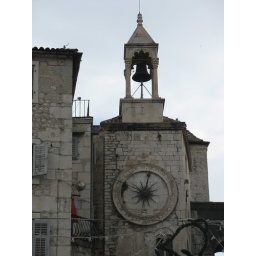
Bell tower and clock near the Iron Gate